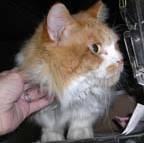
cat